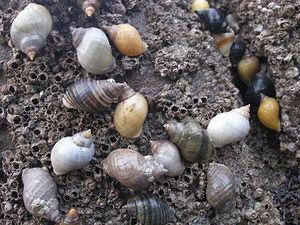
L'imposex se produit quand — généralement à la suite de l'exposition à un perturbateur endocrinien — des caractéristiques mâles, comme le développement d'organes génitaux mâles, se développent chez un gastéropode femelle normal.
Nucella lapillus, le pourpre ou pilau, aussi connu sous le nom de Pourpre de l'Atlantique, Pourpre petite pierre ou Bigorneau blanc est un gastéropode de la famille des Muricidae.
Nucella est un genre de mollusques gastéropodes de la famille des Muricidae. Le genre regroupe des espèces de taille petite à moyenne, présentes au nord de l'Atlantique et du Pacifique.